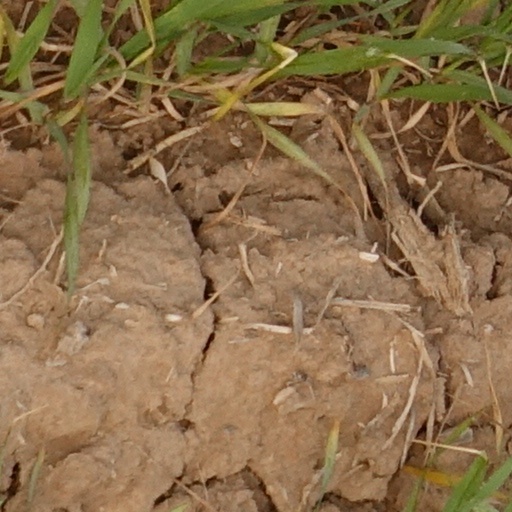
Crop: wheat